Flemish Baroque painting

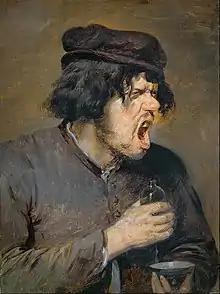
Adriaen Brouwer, "The Bitter Drink", . Brouwer's expressive peasants are typical of "low-life" genre painting.

Although not predominately a portrait painter, Rubens's contributions include early works such as his "Portrait of Brigida Spinola-Doria" (1606, National Gallery of Art, Washington, D.C.), paintings of his wives (the "Honeysuckle Bower" and "Het Pelsken"), and numerous portraits of friends and nobility. He also exerted a strong influence on Baroque portraiture through his student Anthony van Dyck. Van Dyck became court painter for Charles I of England and was influential on subsequent English portraiture. Other successful portraitists include Cornelis de Vos and Jacob Jordaens. Although most Flemish portraiture is life-sized or monumental, Gonzales Coques and Gillis van Tilborch specialized in small-scale group portraiture.